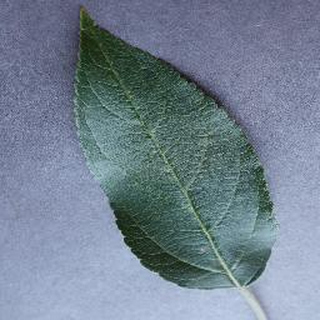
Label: healthy_apple